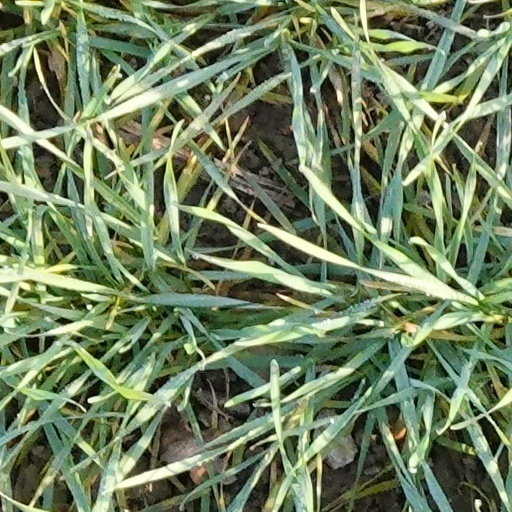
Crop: wheat